Far-right politics in Serbia

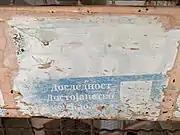
SNP 1389 is a far-right organisation. Miša Vacić led the organisation from 2008 until the mid-2010s.

SNP 1389 was formed in 2004.' The organisation was initially called "1389", but it later changed its name to "1389 Movement" and then to SNP 1389. Radojko Ljubičić served as the first leader, although he was dismissed by Miša Vacić in 2008, after which Vacić proclaimed himself as the leader of the organisation.' During his leadership, Vacić participated in far-right protests across Europe and orchestrated anti-LGBT protests in Serbia.' Due to his discriminatory actions against the LGBT population, Vacić was detained several times. The main belligerents of the movement are far-right hooligan groups that have been linked with organised crime. In 2008, a group of its members attacked the participants of the Queer festival; Vacić and others were arrested due to the attack.' SNP 1389 had also organised protests in support of Ratko Mladić.' For a brief period between 2010 and 2011, SNP 1389 was merged with SNP Naši.' SNP 1389 participated in the 2014 Belgrade City Assembly election, in which it won 0.08% of the popular vote.